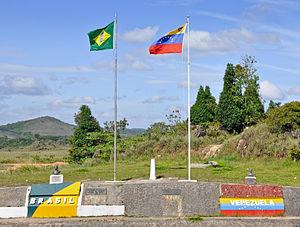
La frontière entre le Brésil et le Venezuela est la frontière séparant le Brésil et le Venezuela. Elle a été délimitée par le traité sur les limites et la navigation fluviales du 5 mai 1859, ratifié par le protocole de 1929. La limitation géographique débute au tripoint entre le Brésil, le Venezuela et la Colombie du rocher Cucuy et se poursuit à travers la chaîne Maturacá jusqu'à la chute d'eau Huá ; elle suit ensuite une ligne droite jusqu'au sommet d'une montagne dénommée Cerro Cupi. Puis, elle continue le long de la crête de la ligne de partage des eaux entre les bassins versants de l'Orénoque et de l'Amazone jusqu'au tripoint entre le Brésil, le Guyana et le Venezuela au sommet du mont Roraima, étant ainsi longue de 2 199 kilomètres au total – dont 90 km sont des frontières par convention, le reste correspondant à la démarcation entre les bassins versants de l'Amazone au Brésil et de l'Orinoco au Venezuela. Cette démarcation naturelle est constituée des chaînes de montagne Imeri, Tapirapecó, Curupira et Urucuzeiro dans l'état brésilien d'Amazonas, et des chaînes Parima, Auari, Urutanim et Pacaraima dans l'état de Roraima au sein du plateau des Guyanes.